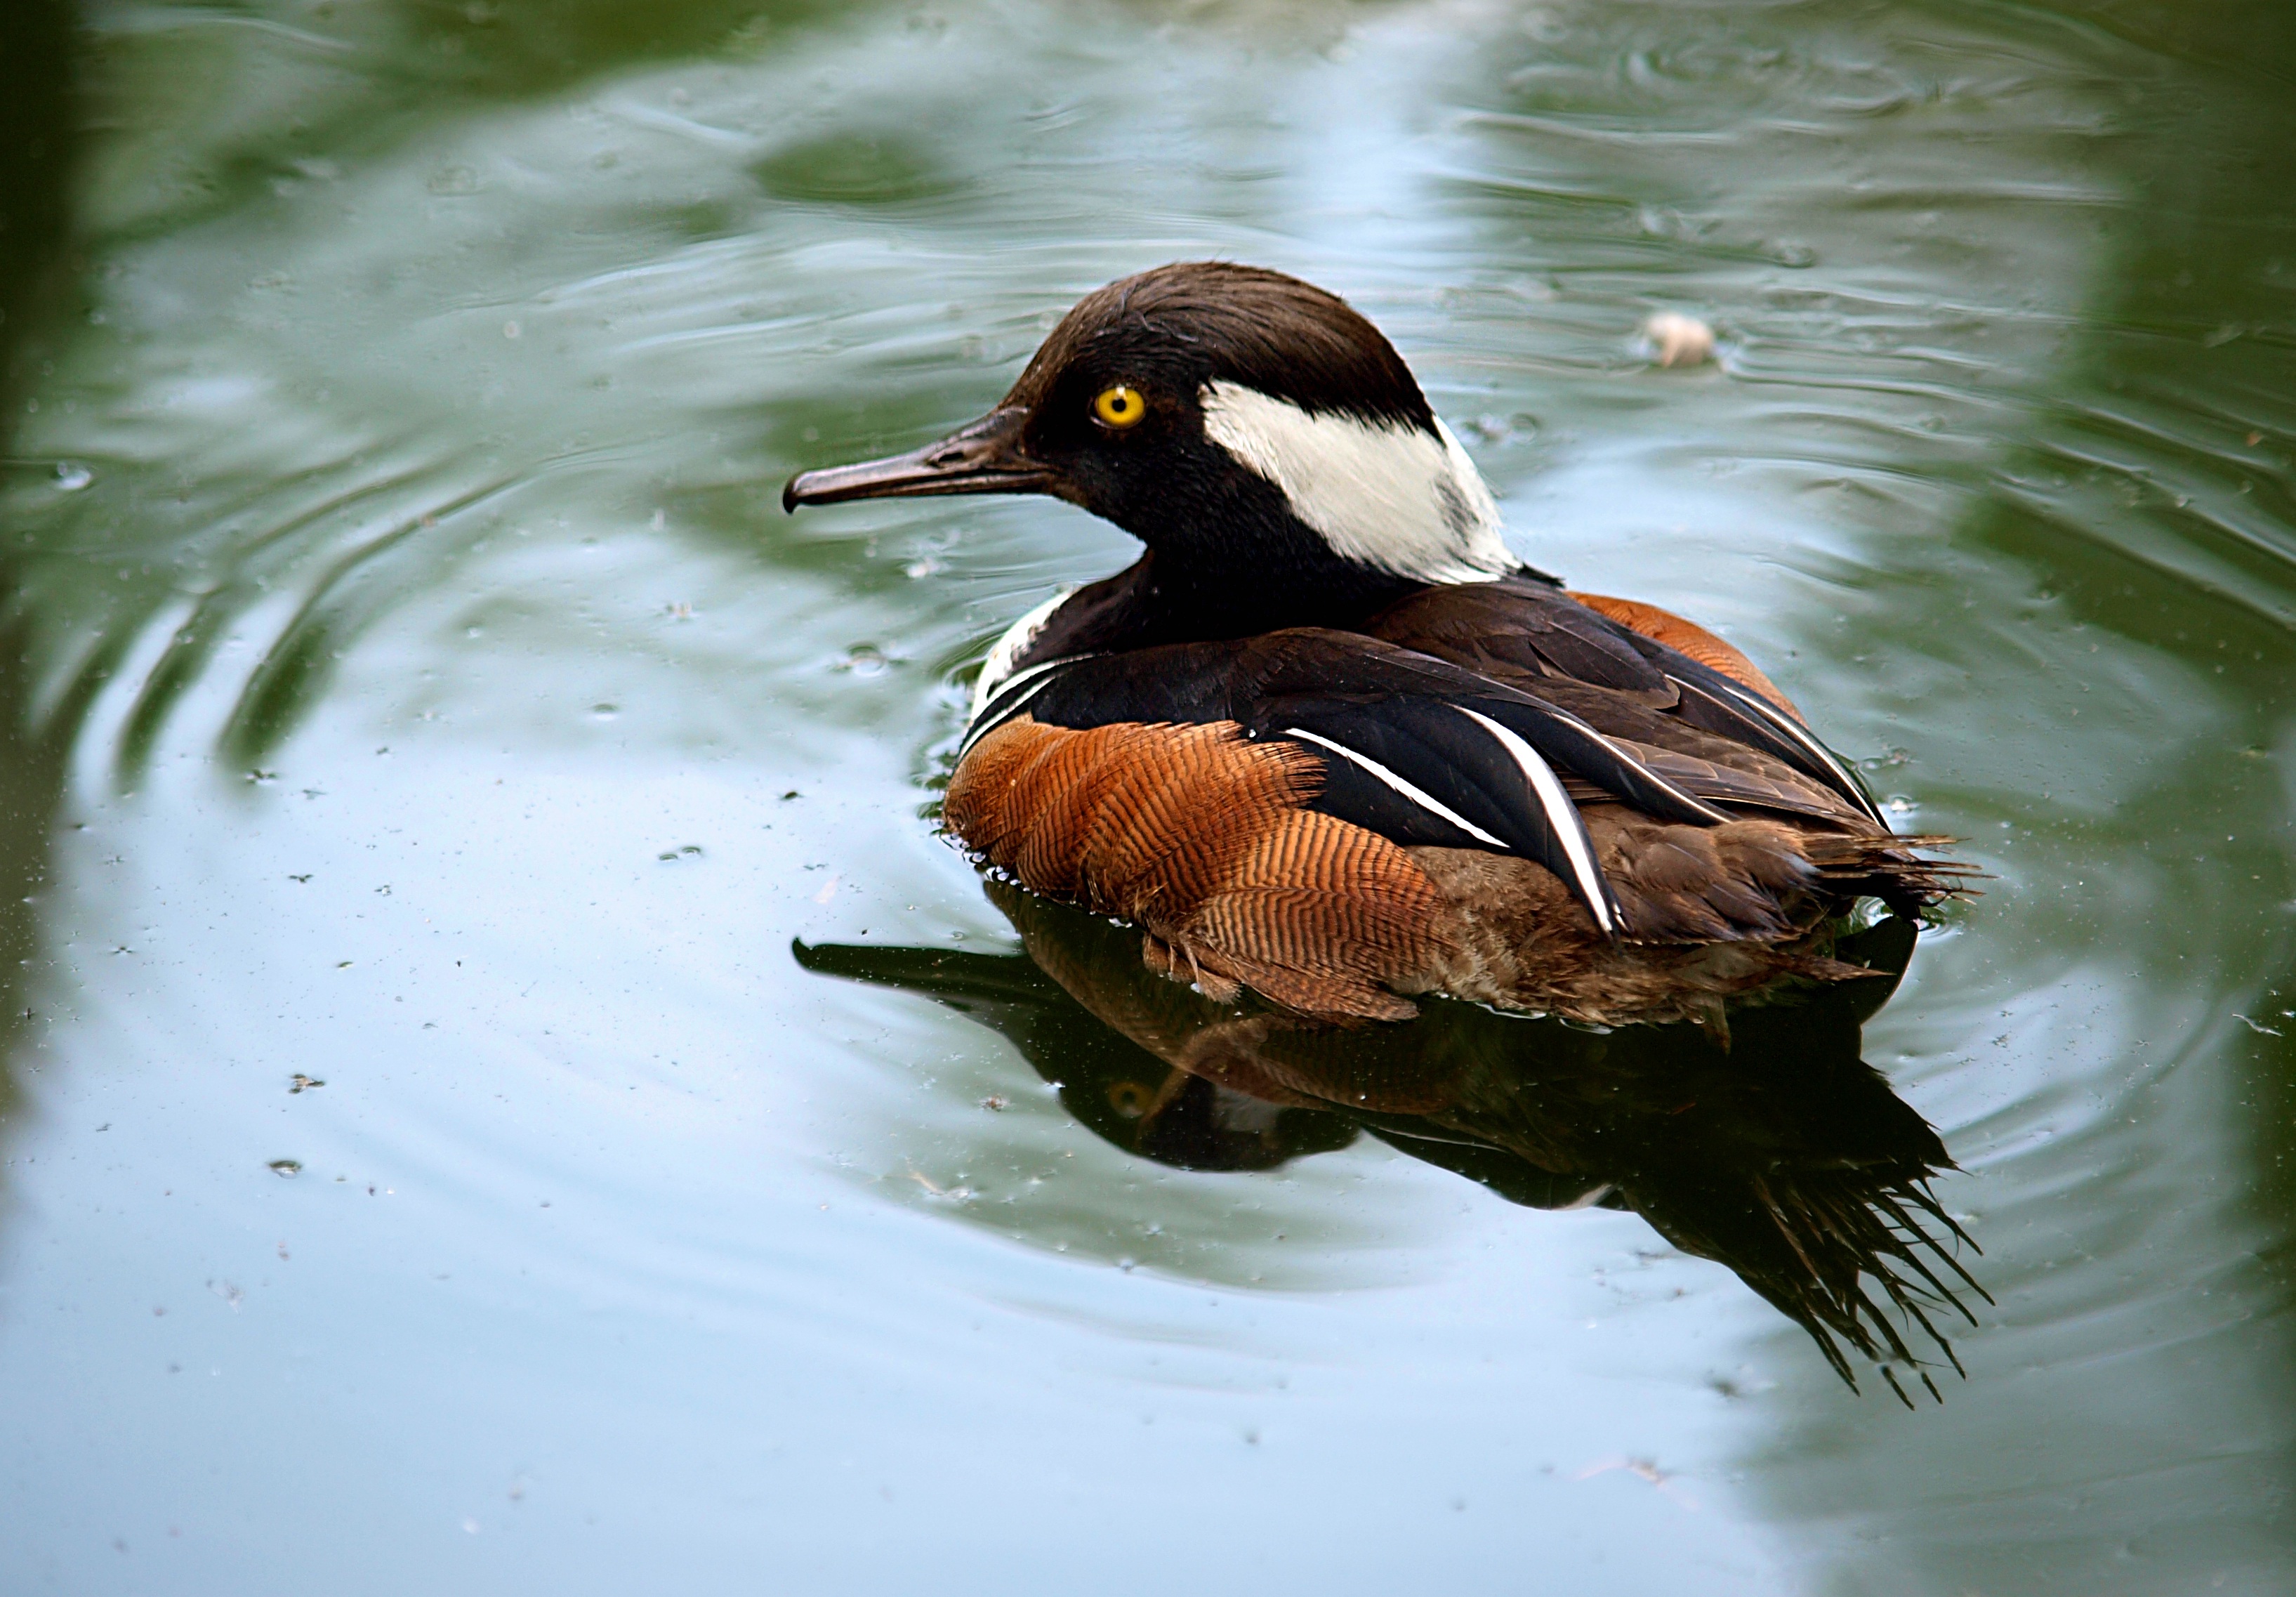
water, nature, bird, wing, animal, wildlife, reflection, beak, feather, fauna, close up, duck, japanese, duckling, vertebrate, waterfowl, water bird, mallard, mergus, ducks geese and swans, seaduck